M-13 (Michigan highway)

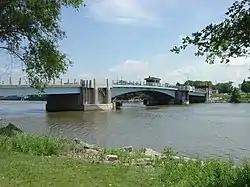
The Lafayette Avenue Bridge carries M-13/M-84 across the Saginaw River in Bay City

Running immediately next to the river, M-13 meets I-75/US 23 at that freeway's exit 153 just southeast of the Zilwaukee Bridge. The highway runs along Bay City Road as it continues to follow the Saginaw River through the Crow Island State Game Area. On the south side of Bay City, the name changes to River Road. M-13 passes the James Clements Municipal Airport and transitions to follow Broadway Street into downtown. At Lafayette Street, M-13 turns west and merges with M-84. The two highways run concurrently across the Saginaw River on the Lafayette Avenue Bridge. The structure's two spans connect the riverbanks with the Middle Ground Island in the center. West of the bridge, M-13/M-84 follows Salzburg Avenue to the intersection with Euclid Avenue. At that location, M-13 turns north along Euclid Avenue, which runs along the western city line. M-13 meets the 2 one-way streets that carry M-25 and the I-75 business spur at the intersections with Thomas and Jenny streets. From this intersection on, M-13 forms a part of the Lake Huron Circle Tour. Farther north, the highway turns northwesterly on Huron Road; Euclid Avenue continues north as M-247.